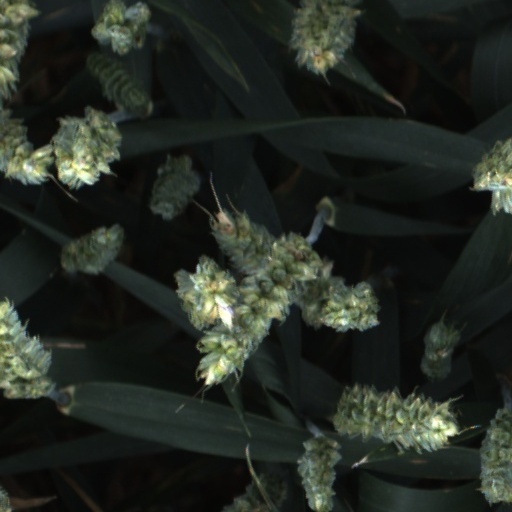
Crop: wheat